Qatar v United Arab Emirates (2019 AFC Asian Cup)

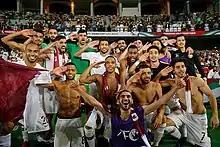
Qatar players celebrate after beating South Korea 1–0 and qualifying for the semi-finals.

Qatar, with majority of the squad was formed from the basis of the team that won the 2014 AFC U-19 Asian Cup, was drawn into group E, together with neighbor and rival Saudi Arabia, and two minnows Lebanon and North Korea. Qatar easily topped their group with a comfortable style, winning all three matches, respectively, 2–0 Lebanon and Saudi Arabia, as well as its biggest ever win in their Asian Cup history, a 6–0 win over North Korea, despite being completely cut off from fans. Qatar then met Iraq in the round of sixteen as Iraqi supporters dominated the stadium, where Iraqi-born Bassam Al-Rawi turned hero as Qatar won its first ever knockout stage game, 1–0.